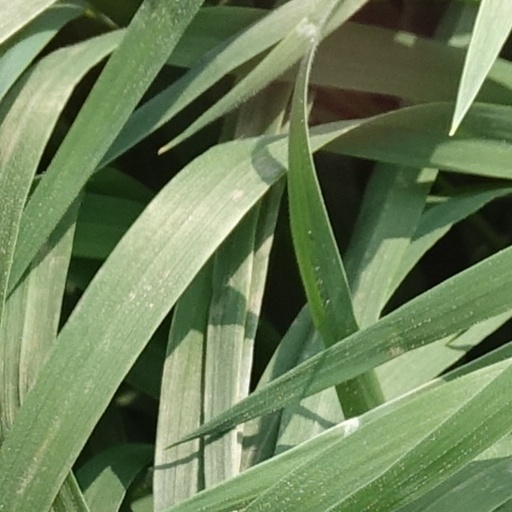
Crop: wheat